Urmila Unni

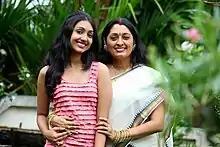
Urmila (right) with her daughter Utthara Unni (left)

Urmila Unni (born 14 June 1962) is an Indian classical dancer and actress who predominantly works in Malayalam cinema. Her daughter Utthara Unni is also an actress.